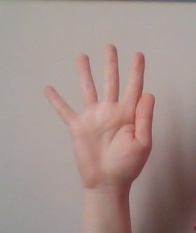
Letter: sheen